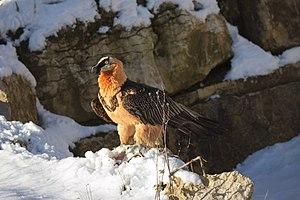
photo
La Garenne est un parc animalier suisse situé à Le Vaud. D'une superficie de 3 hectares présentant plus de 150 animaux de la faune européenne. Depuis 1965, La Garenne aide à la conservation de la nature régionale.